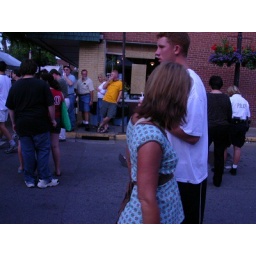
I love the unconcerned guy in the yellow shirt